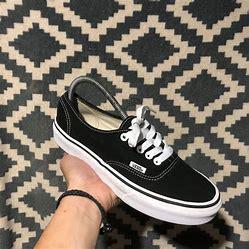
Brand: Vans
Model: Authentic